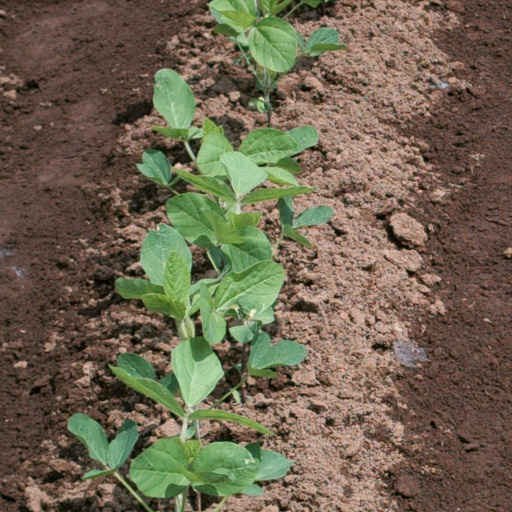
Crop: soybean